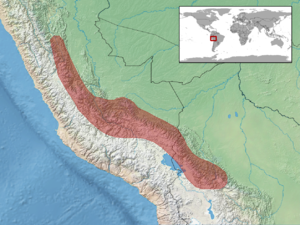
Bothrops oligolepis est une espèce de serpents de la famille des Viperidae.